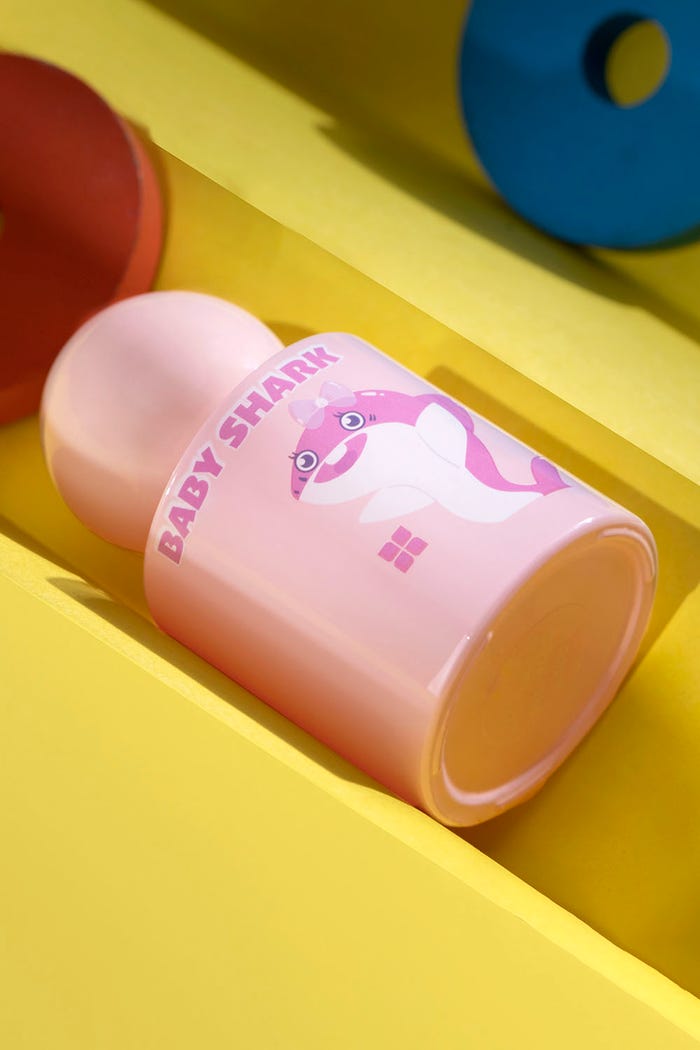
pink baby shark bottle cap